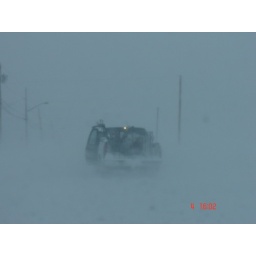
Look close, the truck in front of me can't see the road, he has opened the door to find the road!